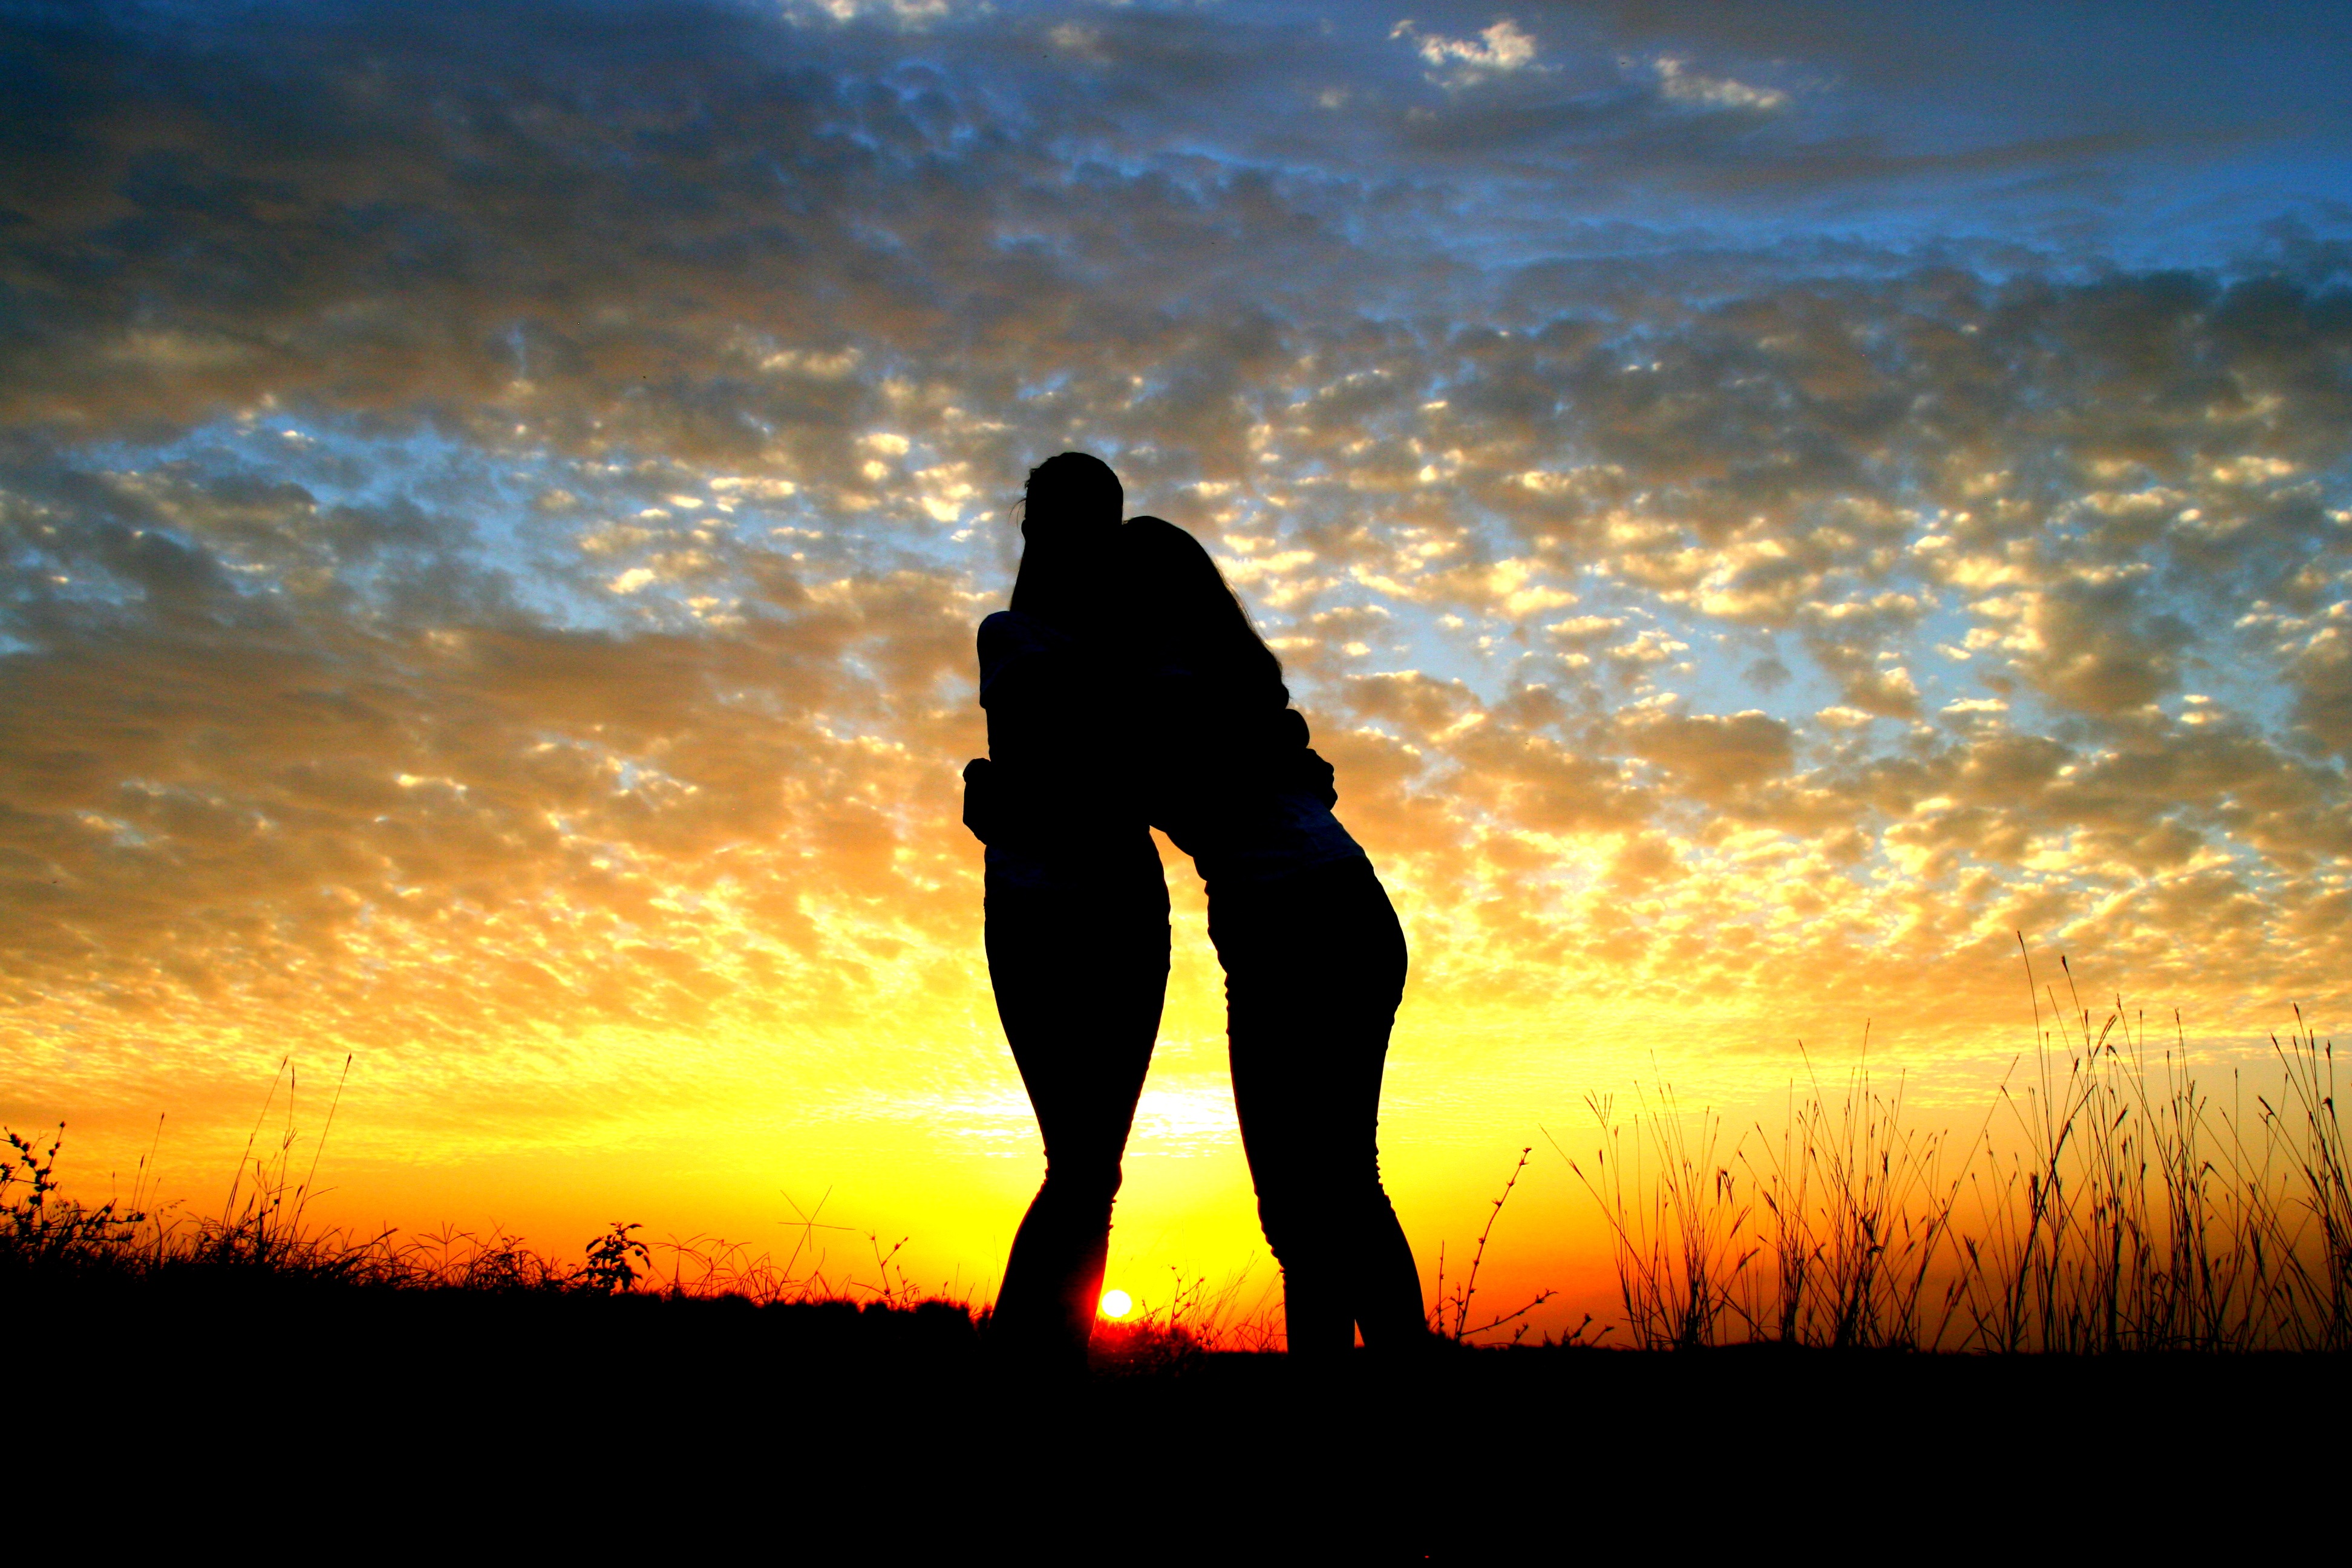
horizon, silhouette, cloud, sky, girl, sun, sunrise, sunset, prairie, sunlight, morning, dawn, dusk, evening, red, shadow, friendship, grassland, balloons, sky clouds, afterglow